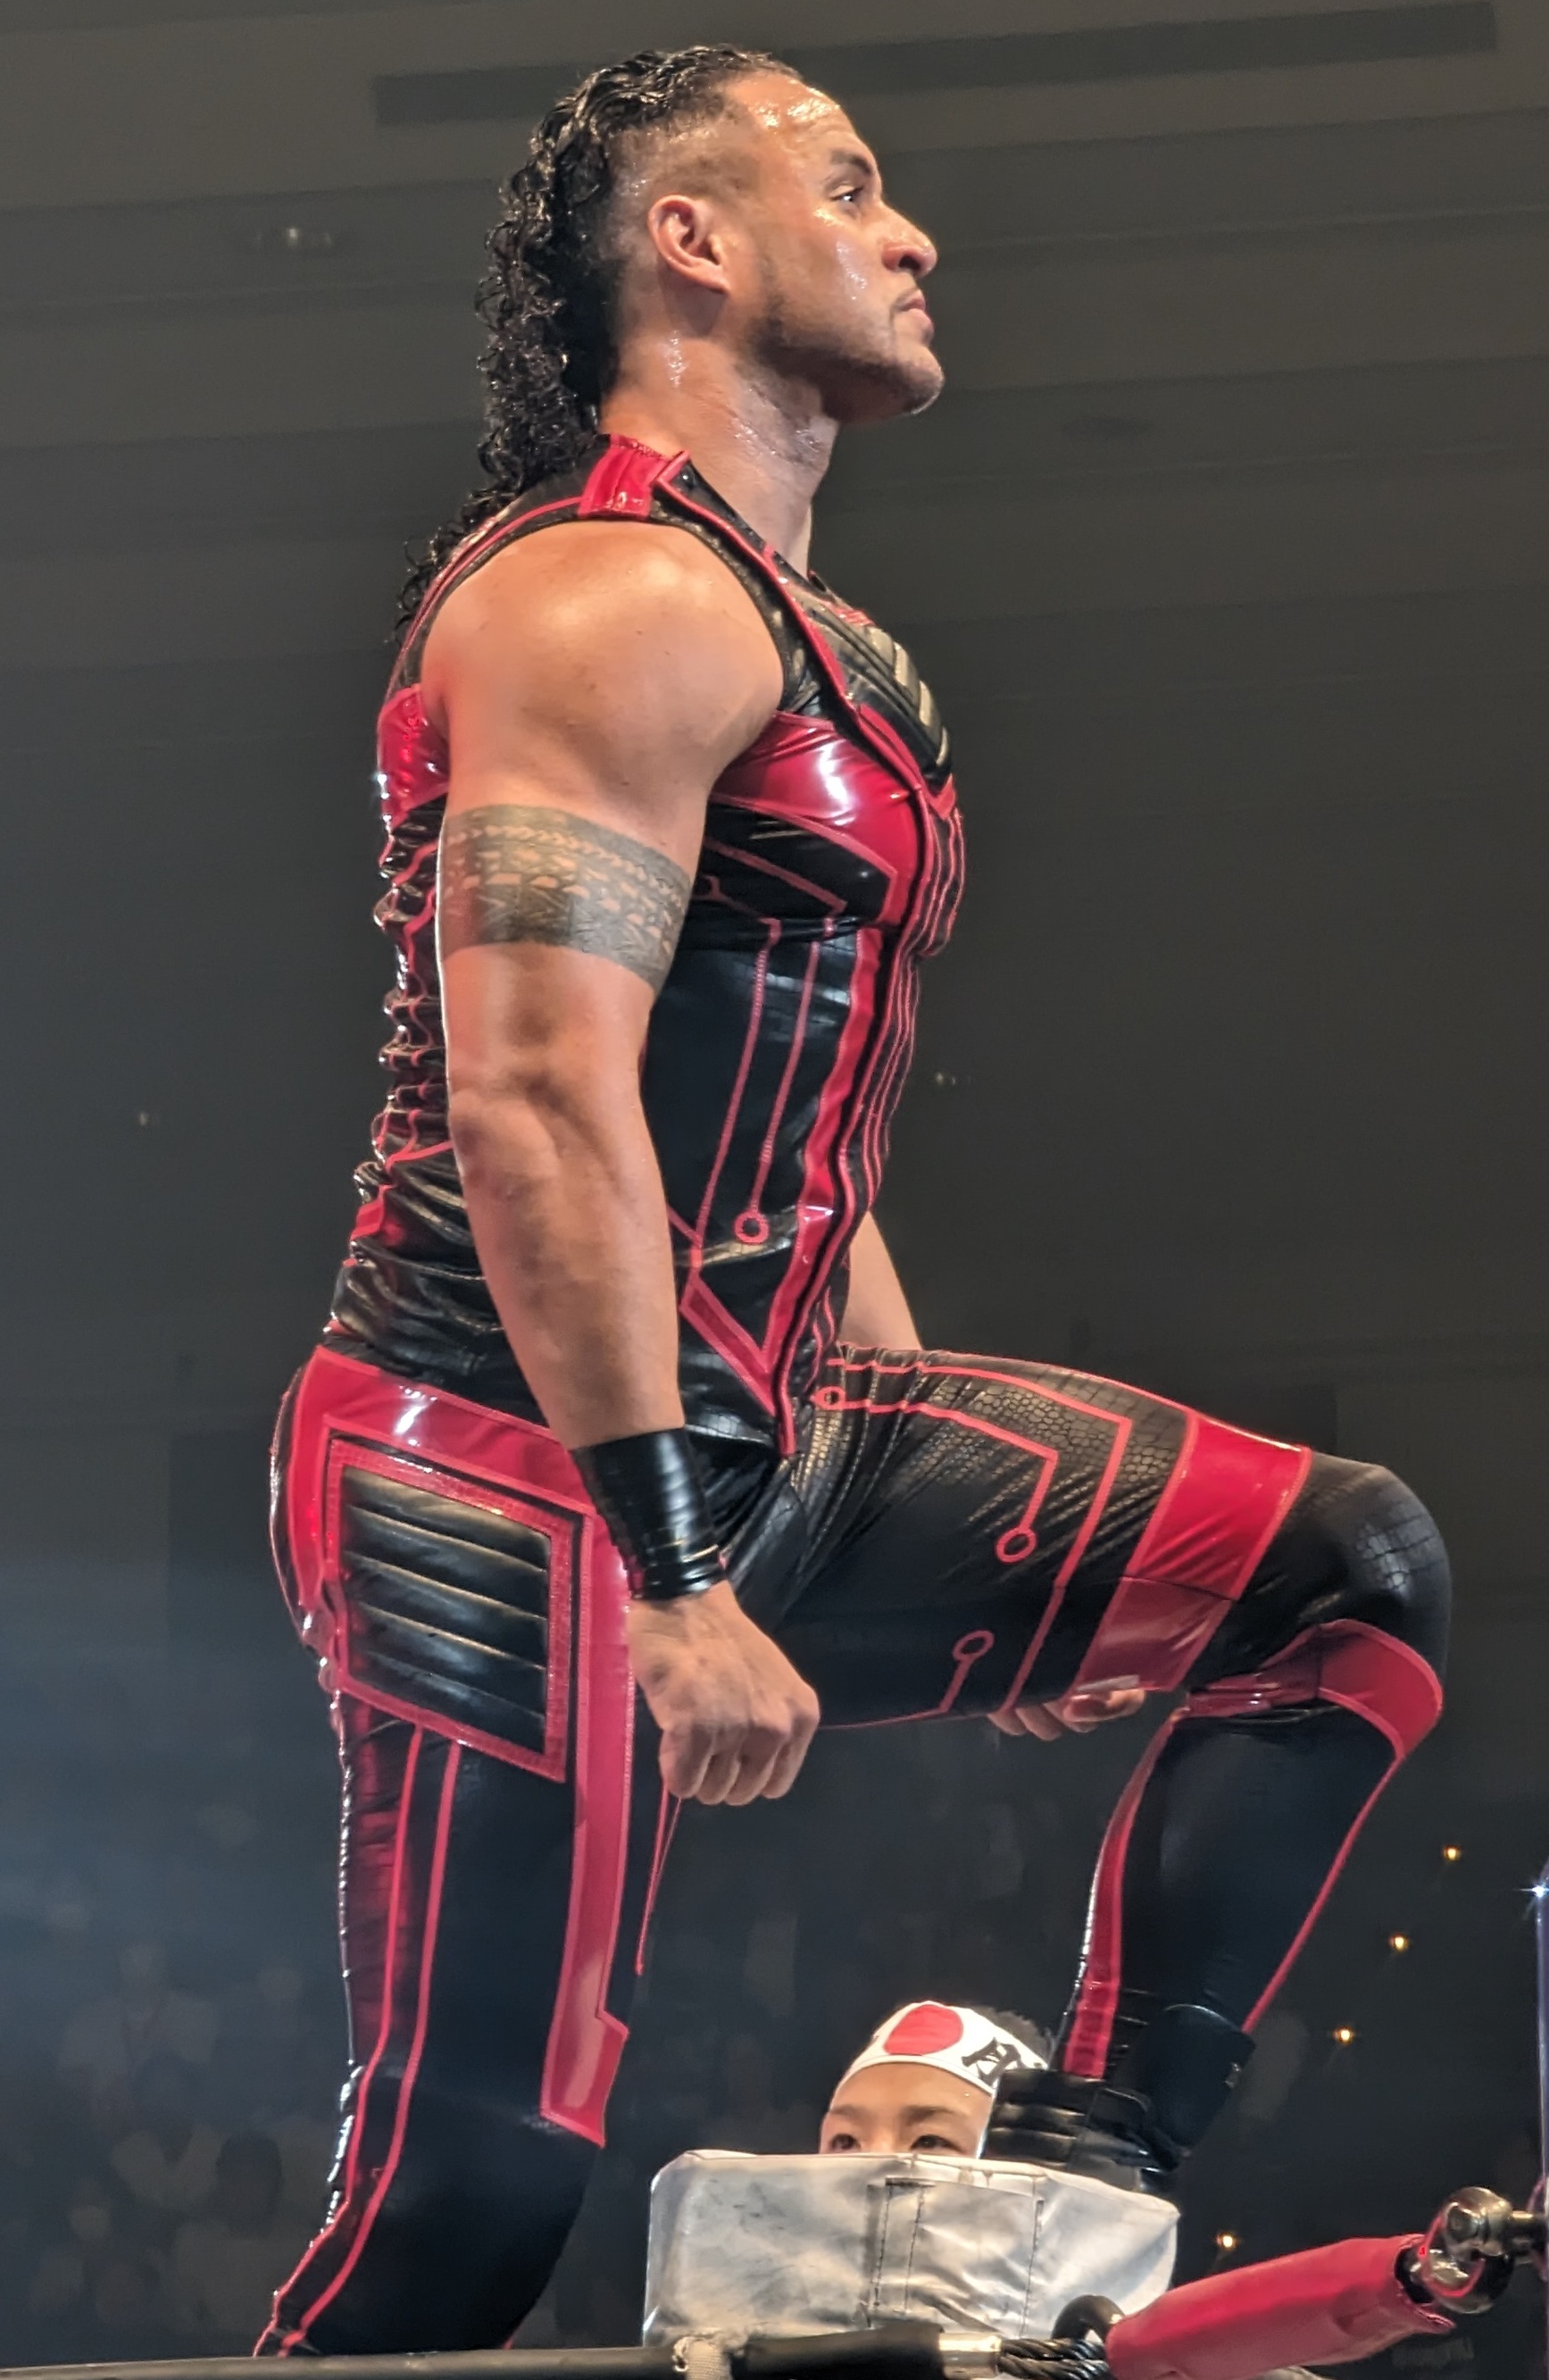
ทามะ ท็องกา

|name = Tama Tonga
|image = 2023.11.04-tama (cropped).jpg
|birth_name = Alipate Aloisio Leone
|birth_place = Nukuʻalofa, Tonga
|family = Haku (wrestler)|Haku (uncle/adoptive father)Hikuleo (wrestler)|Hikuleo (brother)Tanga Loa (cousin/adoptive brother)Bad Luck Fale (cousin)
|names = KavaKing Tonga Jr.Pate FifitaTama TongaTonga Strong Machine
|trainer = The Dudley BoyzRicky SantanaHaku (wrestler)|HakuJadoKarl AndersonCite web|last=NJPW|title=Seven in the chamber: Tama Tonga on BULLET CLUB's 7 years (1/2) NEW JAPAN PRO-WRESTLING|website=NJPW|language=en
|debut = 2008
อลิปาเต อลอยซีโอ ลีโอเน (Alipate Aloisio Leone; 15 ตุลาคม 1982) เป็นที่รู้จักกันดีในชื่อสังเวียนของเขา ทามะ ท็องกา (Tama Tonga; タマ・トンガ　Tama Tonga) เป็นนักมวยปล้ำอาชีพชาวตองกา-อเมริกัน เขาขึ้นปล้ำให้กับ New Japan Pro-Wrestling (NJPW) ตั้งแต่ปี 2010 ถึง 2024
เขาเริ่มปล้ำให้กับ NJPW ในปี 2010 ในปี 2013 ร่วมกับนักมวยปล้ำไกจินคนอื่นๆ ได้สร้าง Bullet Club ที่มีเสถียรภาพ ในปี 2559 ได้เข้าร่วมกับพี่ชายของเขาโดยสร้างแท็กทีม Guerrillas of Destiny พวกเขาคว้าแชมป์ IWGP Tag Team Championship 7 สมัย ซึ่งเป็นทัวร์นาเมนต์ World Tag League ฉบับปี 2020 และเนื่องจากความร่วมมือระหว่าง NJPW และ Ring of Honor ทำให้ได้แชมป์ ROH World Tag Team Championship ในฐานะนักมวยปล้ำเดี่ยวยังกลายเป็นแชมป์ NEVER Openweight ถึง 4 สมัยอีกด้วย นอกจากนี้เขายังเคยร่วมงานกับ Consejo Mundial de Lucha Libre (CMLL) ซึ่งเป็นพันธมิตรของ NJPW ในเม็กซิโก ซึ่งเขาได้แชมป์ CMLL World Tag Team Championship สองครั้ง
เขาเป็นหลานชายและบุตรบุญธรรมของนักมวยปล้ำอาชีพ ฮากุ
==แชมป์และรางวัล==
* Consejo Mundial de Lucha Libre
** CMLL World Tag Team Championship (List of CMLL World Tag Team Champions|2 times) – with El Terrible (1) and Rey Bucanero (1)
* Jersey Championship Wrestling
** Game Changer Wrestling World Championship|JCW Championship (1 time)
* New Japan Pro-Wrestling
** IWGP Tag Team Championship (List of IWGP Tag Team Champions|7 times) – with Tanga Loa
** NEVER Openweight Championship (List of NEVER Openweight Champions|4 times)
** NEVER Openweight 6-Man Tag Team Championship (List of NEVER Openweight 6-Man Tag Team Champions|4 times) – with Bad Luck Fale and Yujiro Takahashi (1), Bad Luck Fale and Tanga Loa (2), Taiji Ishimori and Tanga Loa (1)
** World Tag League (NJPW)|World Tag League (World Tag League (NJPW)#2020|2020) – with Tanga Loa
* Peachstate Wrestling Alliance
** PWA Heritage Championship (1 time)
* "Pro Wrestling Illustrated"
** Ranked No. 94 of the top 500 singles wrestlers in the "Pro Wrestling Illustrated#PWI 500|PWI 500" in 2019
** Ranked No. 6 of the top 50 tag teams in the "PWI Tag Team 50" in 2020
* Ring of Honor
** ROH World Tag Team Championship (List of ROH World Tag Team Champions|1 time) – with Tanga Loa
* World Wrestling Council
** WWC World Tag Team Championship (WWC World Tag Team Championship#Title history|1 time) – with Damien Sandow|Idol Stevens
* World Xtreme Wrestling
** WXW Television Championship (WXW Television Championship#Title history|1 time)
* WrestleCircus
** WC Big Top Tag Team Championship (1 time) – with Tanga Loa
* WWE
** WWE Tag Team Championship (List of WWE Tag Team Champions|1 time) – with Jacob Fatu
==อ้างอิง==
==แหล่งข้อมูลอื่น==
*
* NJPW profile
Navboxes|
หมวดหมู่:นักมวยปล้ำอาชีพชาวอเมริกัน